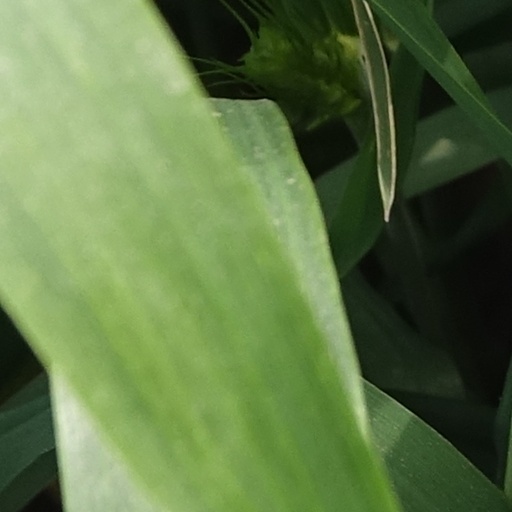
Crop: wheat